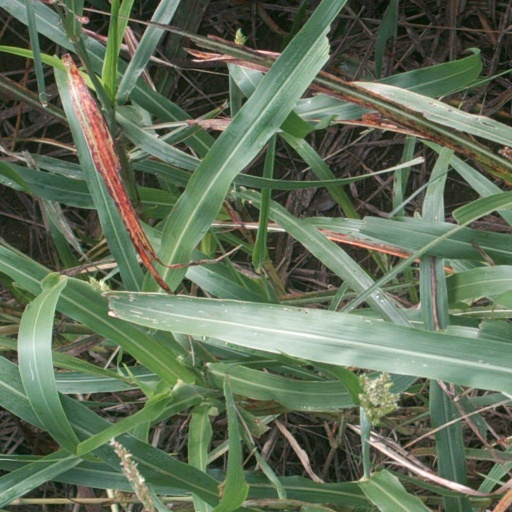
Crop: sorghum